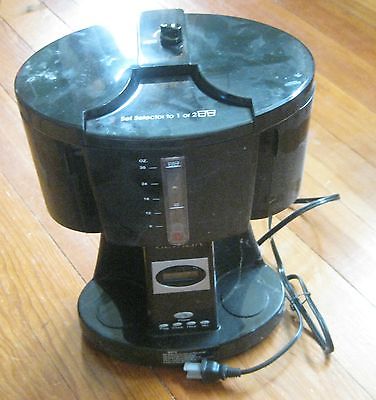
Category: coffee maker